Fremington, Devon

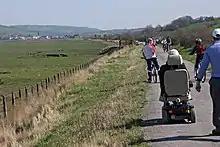
The Tarka Trail is a direct part-coastal path following the former railway

The parish church St Peter's was subject to thorough Victorian restoration in 1867 to the designs of the leading architect Sir George Gilbert Scott. The stone pulpit was buried during the Reformation and retains traces of its original colour. St Peter's medieval tower unusually is positioned at the east end of the church, to the north of the chancel.